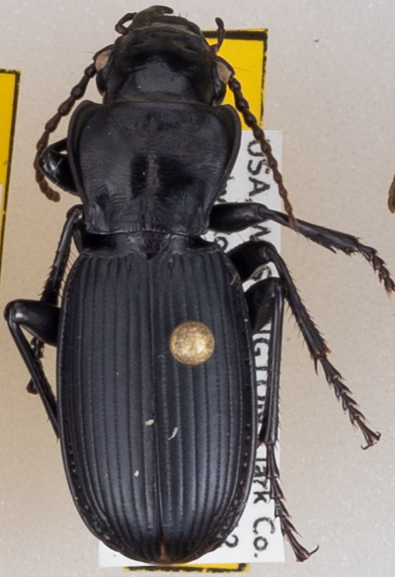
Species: Pterostichus lama
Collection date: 2021-06-22
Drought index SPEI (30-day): -0.468
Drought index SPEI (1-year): -1.01
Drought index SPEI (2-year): -0.17